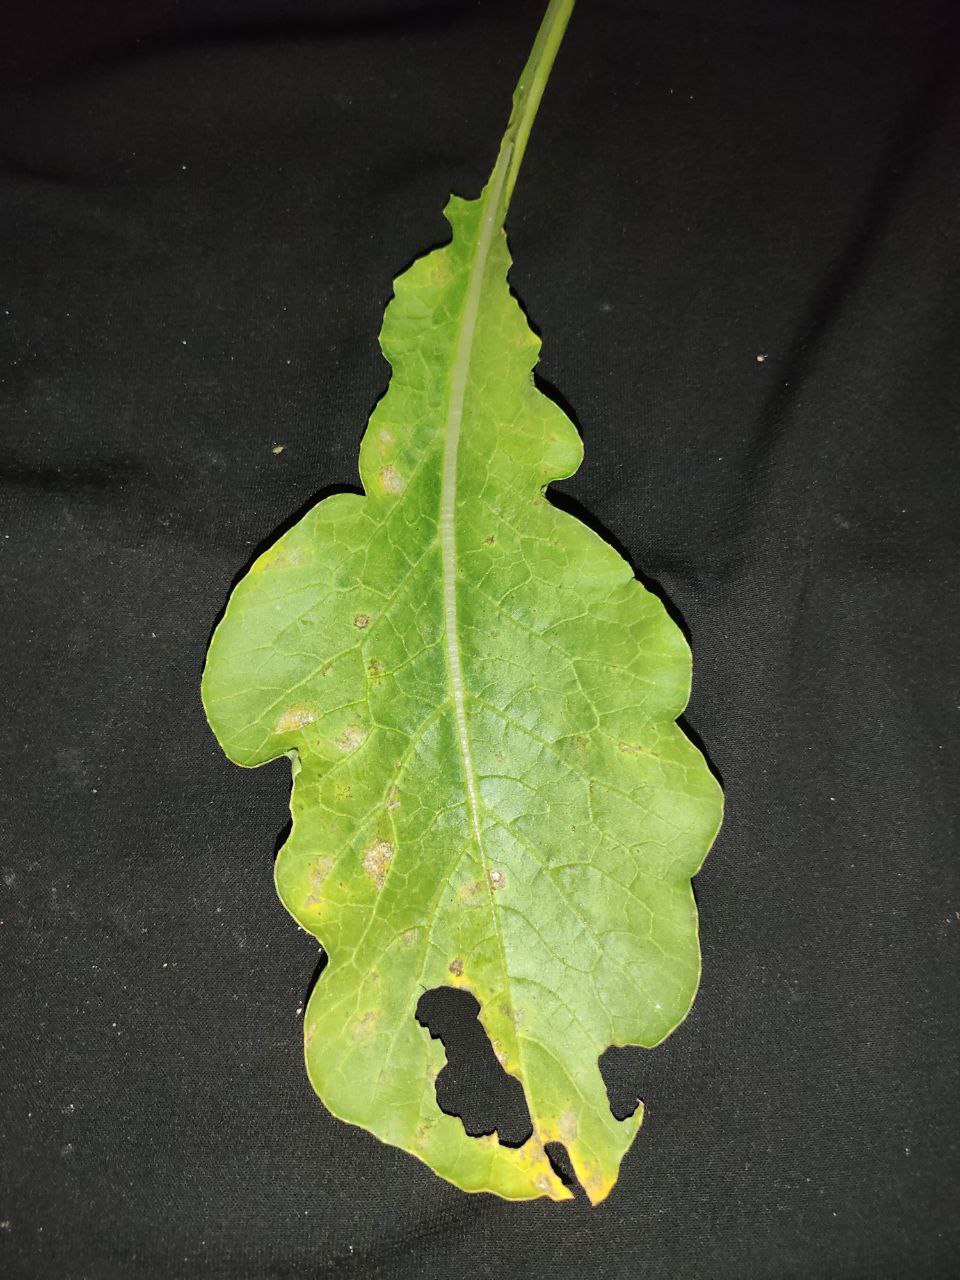
Label: Downey mildew